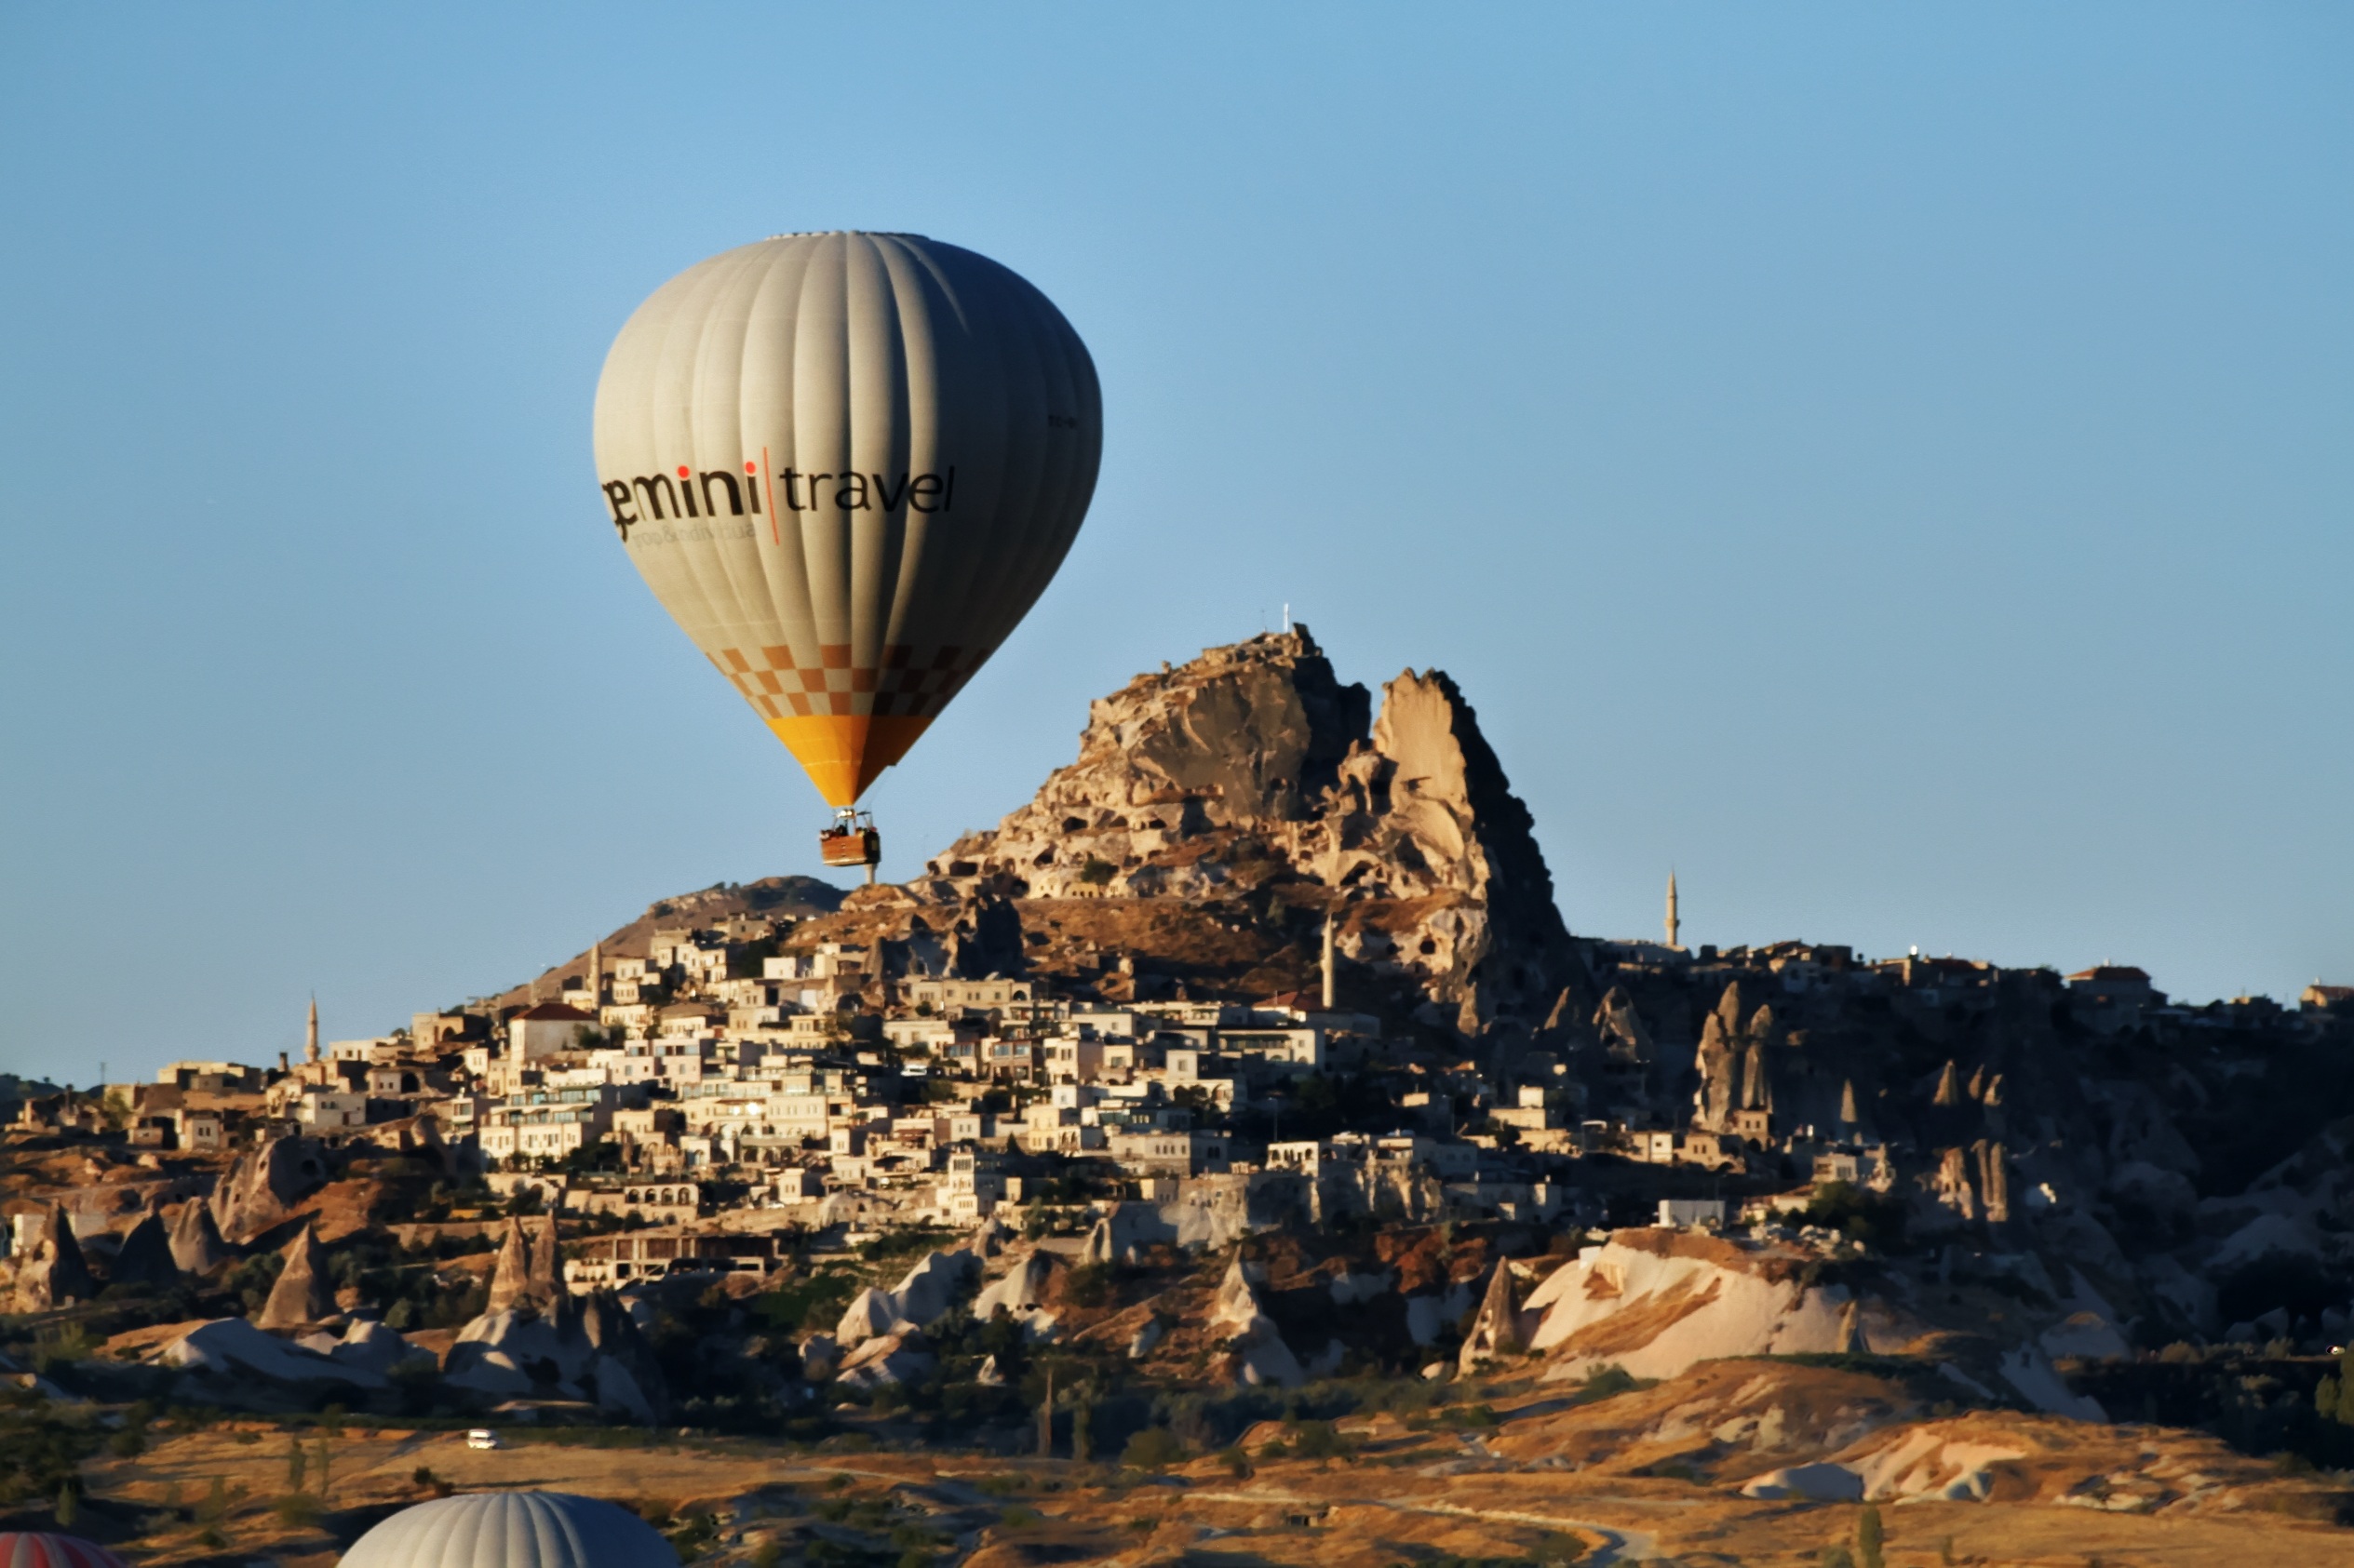
landscape, sea, balloon, hot air balloon, aircraft, vehicle, ancient, geology, turkey, unesco, cappadocia, hot air ballooning, atmosphere of earth, carved rock